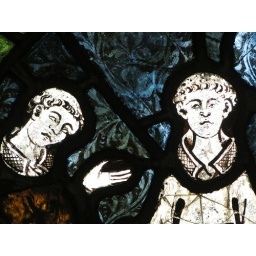
Small stained glass window in one of the 4 heads of the C14 sedila - Mass scene, mid c14 : detail